Horace Edgar Buckridge

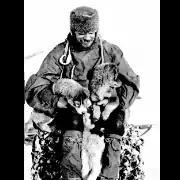
Buckridge holding puppies during the "Discovery" Expedition in Antarctica.

Horace Edgar Buckridge (1877 – 7 December 1903) was an English-born Australian soldier and explorer. A veteran of the Second Boer War and former laboratory assistant with the "Discovery" Expedition, Buckridge died at sea while attempting to sail from New Zealand to London.